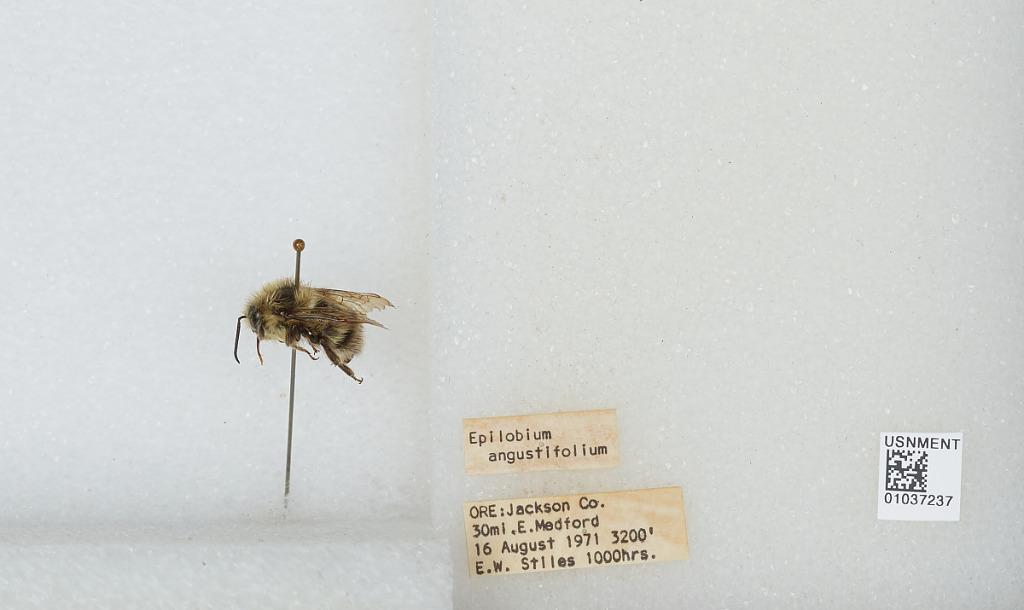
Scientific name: Bombus (Pyrobombus) mixtus Cresson
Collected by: E. Stiles
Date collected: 1971-8-16
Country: United States
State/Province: Oregon
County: Jackson
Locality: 30 miles East of Medford
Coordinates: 42.2569, -122.506